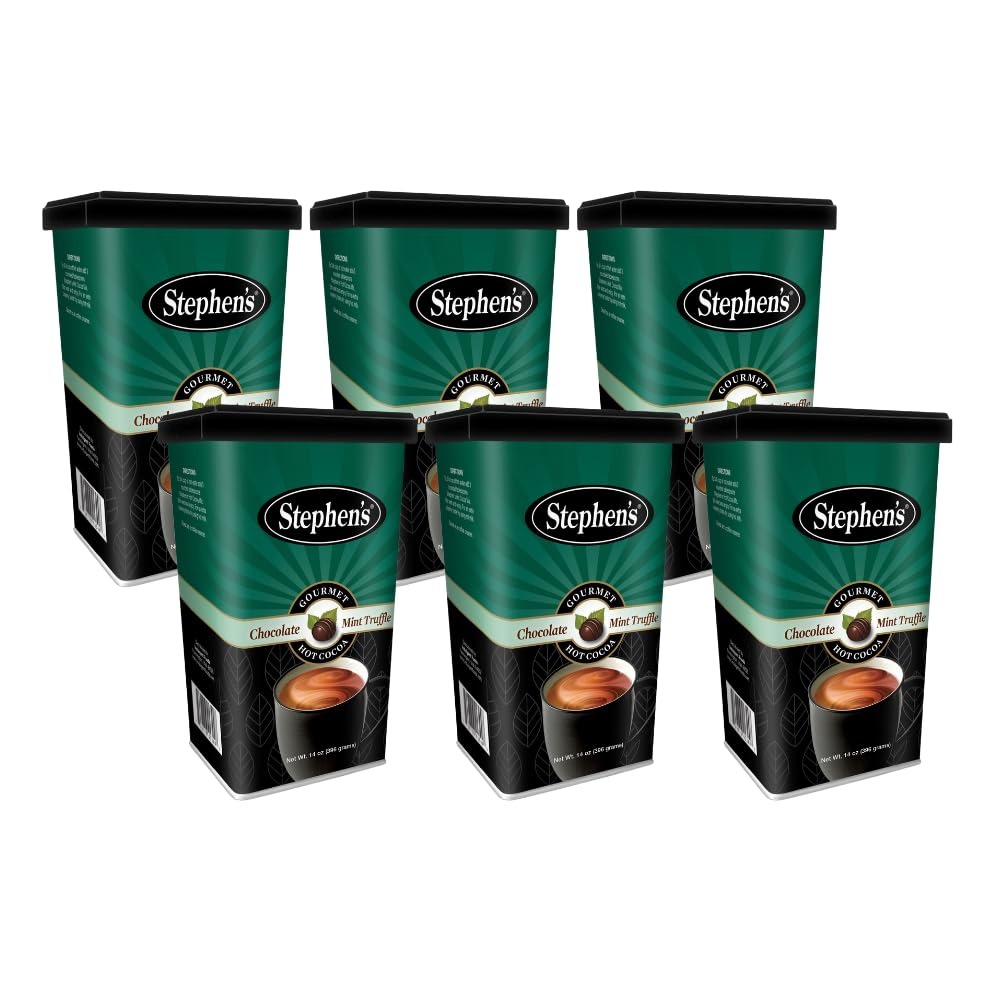
Item Name: Stephen's Gourmet Hot Cocoa, Mint Truffle, 14 OZ (Pack of 6)
Bullet Point 1: Decadent Mint Truffle Delight: Immerse yourself in the decadent delight of Stephen's Gourmet Hot Cocoa in Mint Truffle flavor. Experience the perfect marriage of rich cocoa and refreshing mint, creating a luxurious treat that tingles your taste buds with every sip.
Bullet Point 2: Real Indulgence with Gourmet Quality: Elevate your hot cocoa experience with real indulgence. Stephen's Gourmet Hot Cocoa, Mint Truffle flavor, is crafted with gourmet precision, ensuring a velvety and rich cocoa experience that captivates your senses.
Bullet Point 3: Minty Freshness in Every Sip: Refresh your palate with the invigorating burst of minty freshness. The Mint Truffle Hot Cocoa from Stephen's Gourmet is a symphony of flavors that transforms each mug into a moment of indulgence, creating a perfect balance between sweet and minty.
Bullet Point 4: Guilt-Free Gourmet Enjoyment: Immerse yourself in guilt-free gourmet enjoyment. Stephen's commitment to quality extends to sourcing the finest ingredients, delivering a Mint Truffle Hot Cocoa that's not only delicious but also crafted with sustainability in mind.
Bullet Point 5: Perfect Treat for Mint Chocolate Lovers: Calling all mint chocolate lovers! Stephen's Gourmet Hot Cocoa in Mint Truffle flavor is the perfect treat for those who appreciate the irresistible combination of rich cocoa and refreshing mint. Treat yourself to a moment of pure indulgence with this exquisite flavor.
Product Description: Our hot cocoa is rich, creamy and quite simply the best hot cocoa you have ever tasted. We offer more innovative gourmet flavors than any other cocoa company, and use only the finest cocoa sustainably farmed in Ghana. Whether you crave the delicious chocolatey, minty flavor from the real crushed candy cane pieces in our Candycane Cocoa, or the mouth-watering meltiness of real mini peanut butter cups in our Peanut Butter Cup Cocoa, or our rich Dark Chocolate, we offer a flavor to satisfy everyone at home or in the office.
Value: 84.0
Unit: Ounce

Price: 10.72